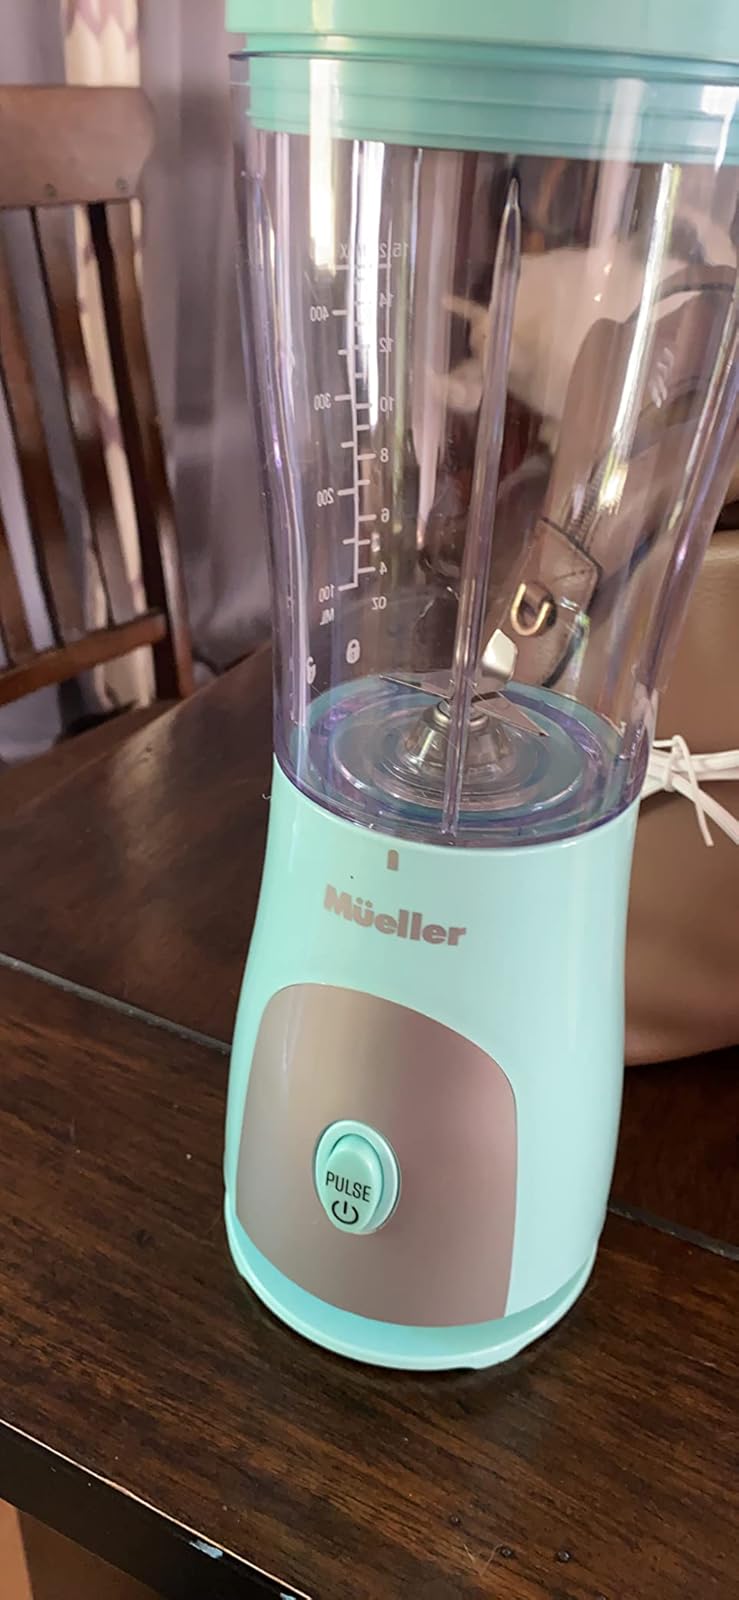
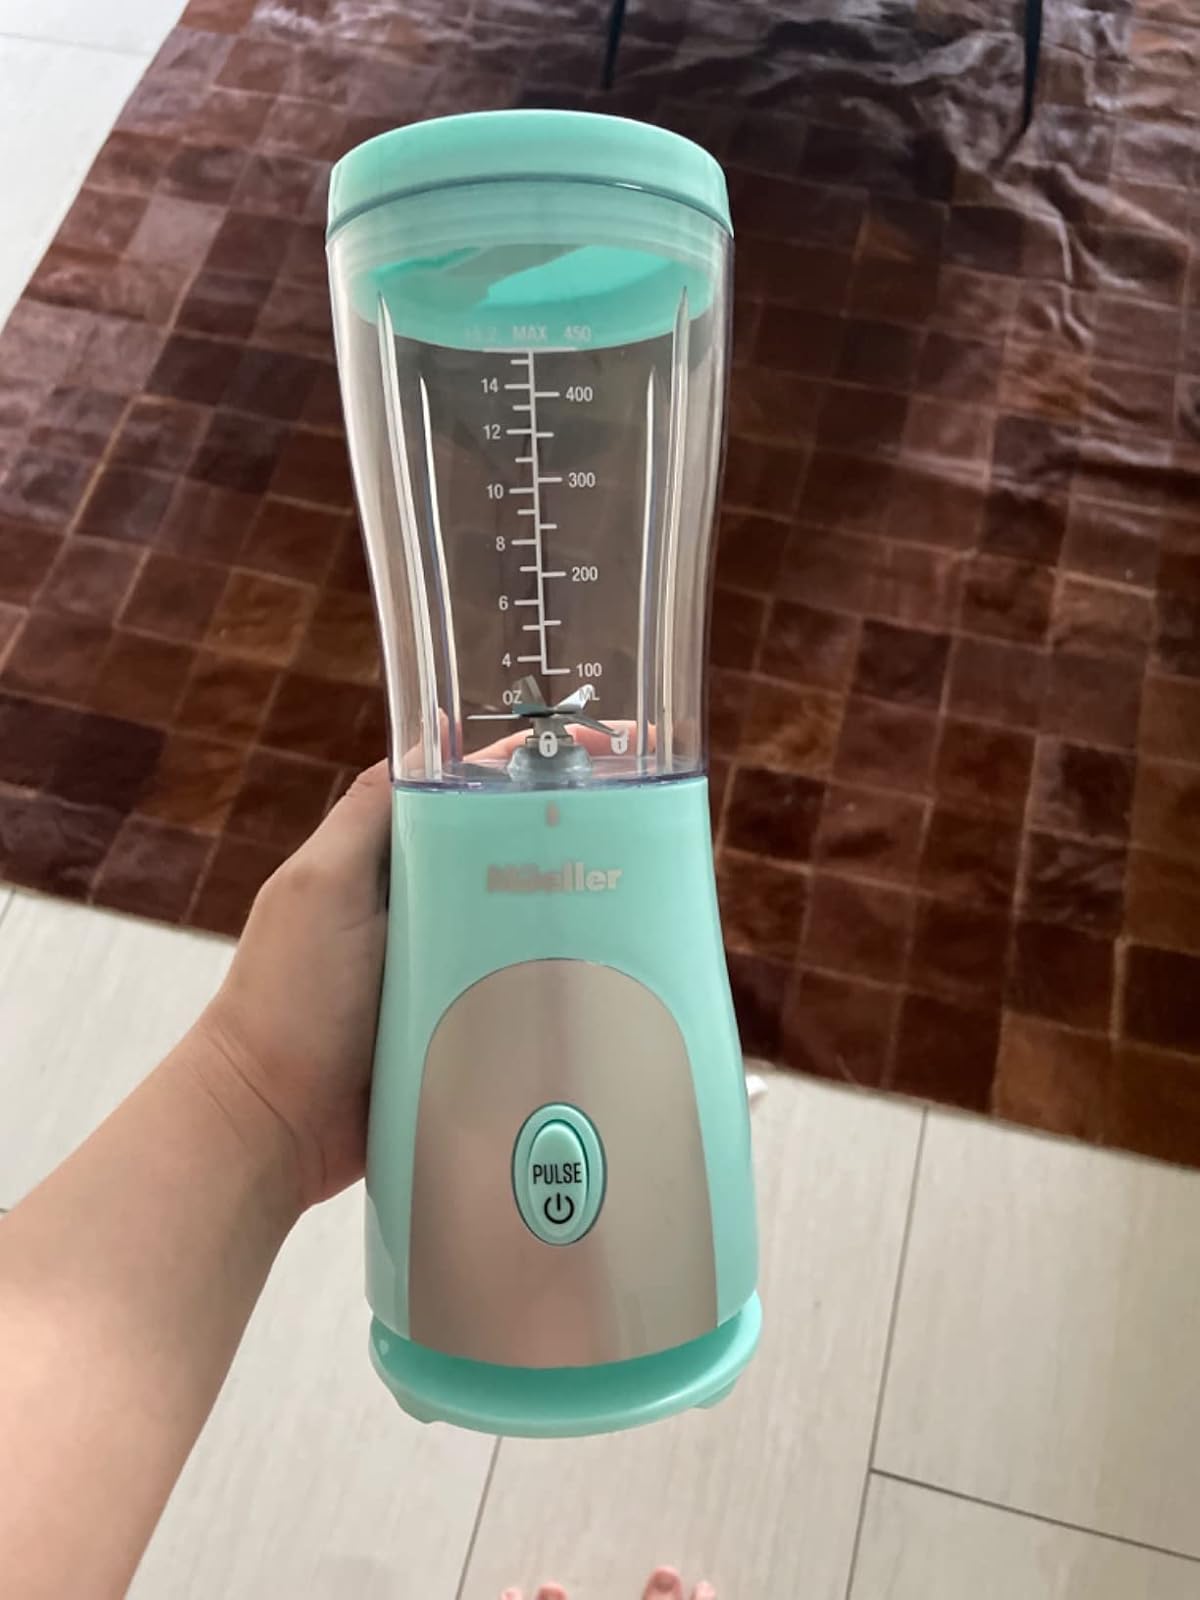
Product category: items_blender
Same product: yes